Martyrs' Cottages

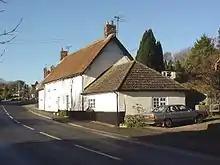
The building which includes the cottage of Thomas Standfield where the martyrs met.

There are several cottages associated with the Tolpuddle Martyrs. Most are in Tolpuddle in Dorset while one is in Essex.